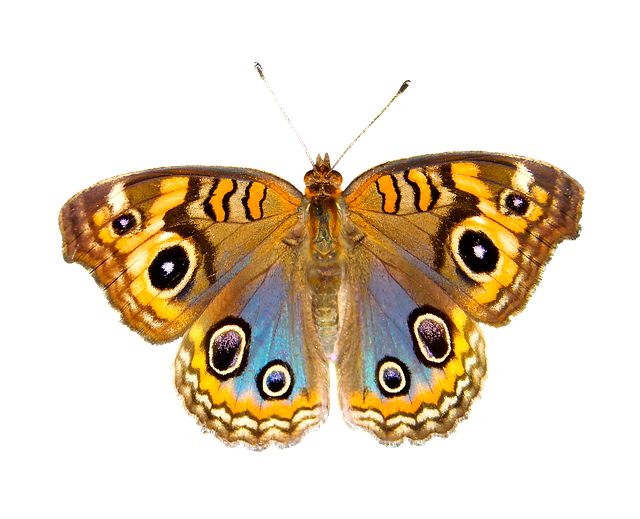
butterfly